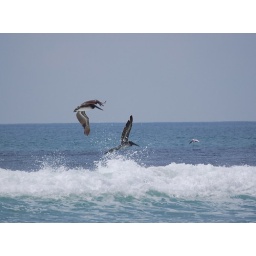
Pelicans swimming above a school of fish at Topsail Beach.